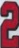
Number: 2